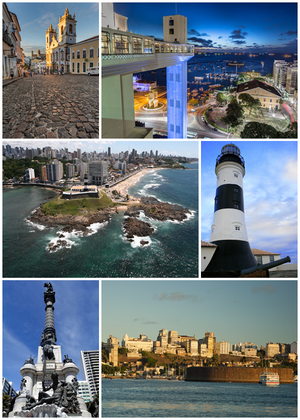
Salvador, appelée aussi Salvador de Bahia, est une ville du Brésil, capitale de l'État de Bahia. Elle est située dans l'Est du pays sur une péninsule bordant la baie de Tous les Saints sur l'océan Atlantique. C'est le port principal de la région Recôncavo Baiano. Avec 2 902 927 habitants en 2014, c'est la plus grande ville du nord-est brésilien et la 3ᵉ plus grande ville du pays, après São Paulo et Rio de Janeiro.